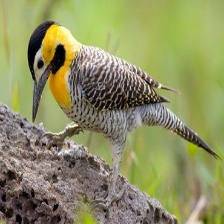
Species: CAMPO FLICKER
Scientific name: COLAPTES CAMPESTRIS